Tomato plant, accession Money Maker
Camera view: vertical (180 deg); turntable rotation: 30 degrees
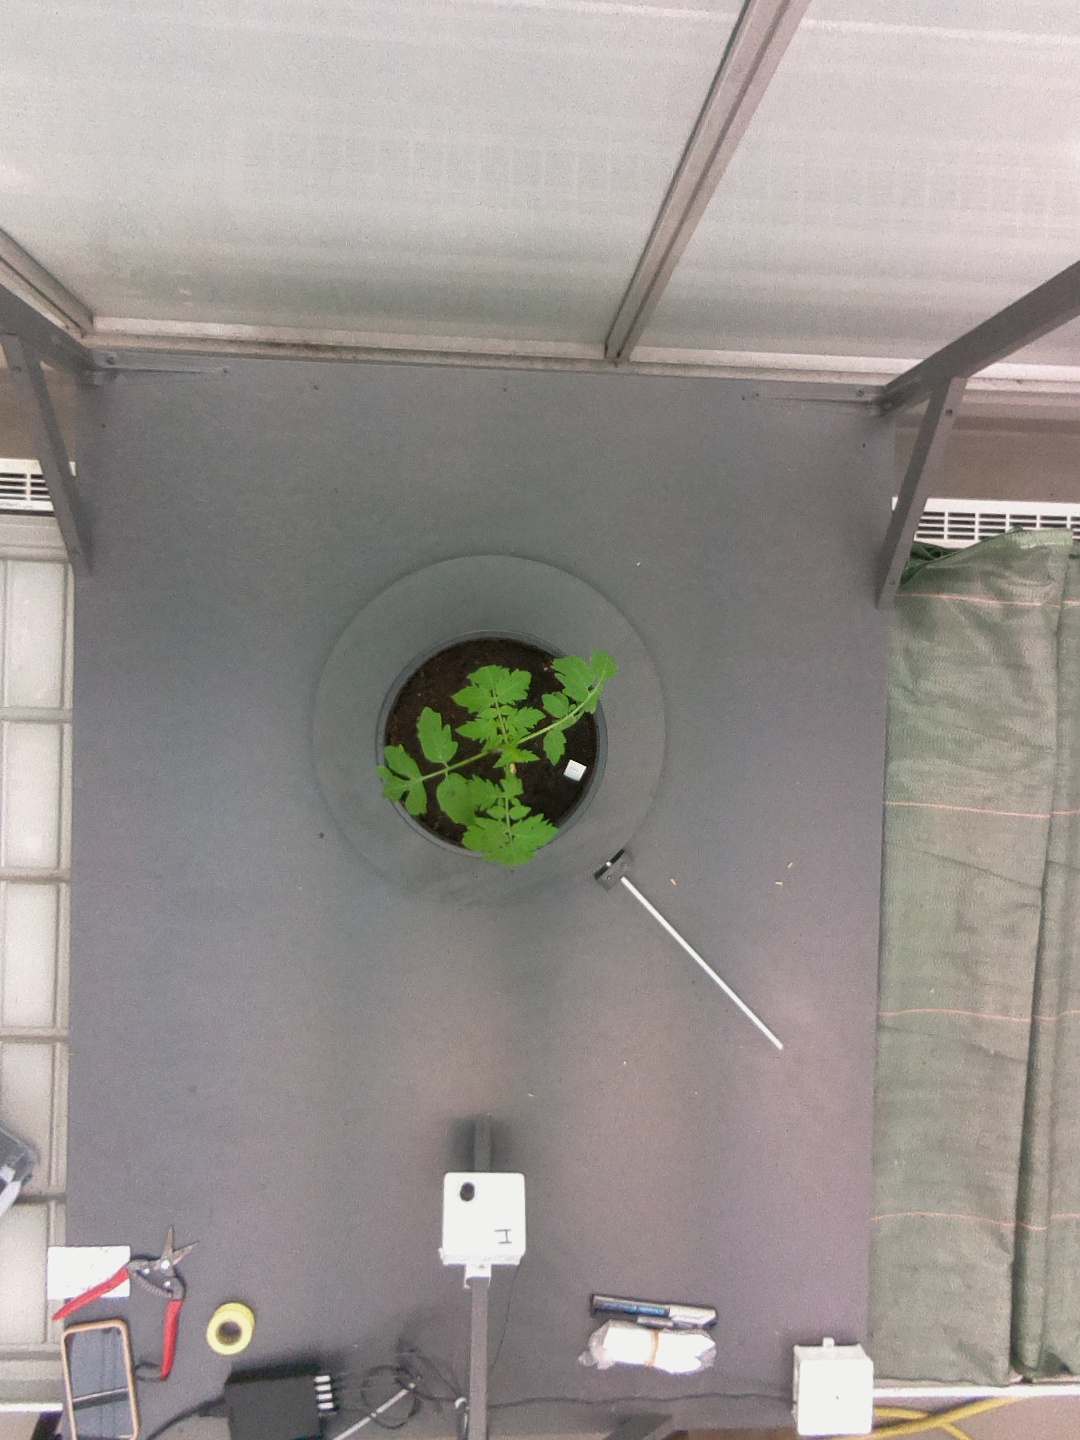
BBCH growth stage 13: 6 of true leaves visible